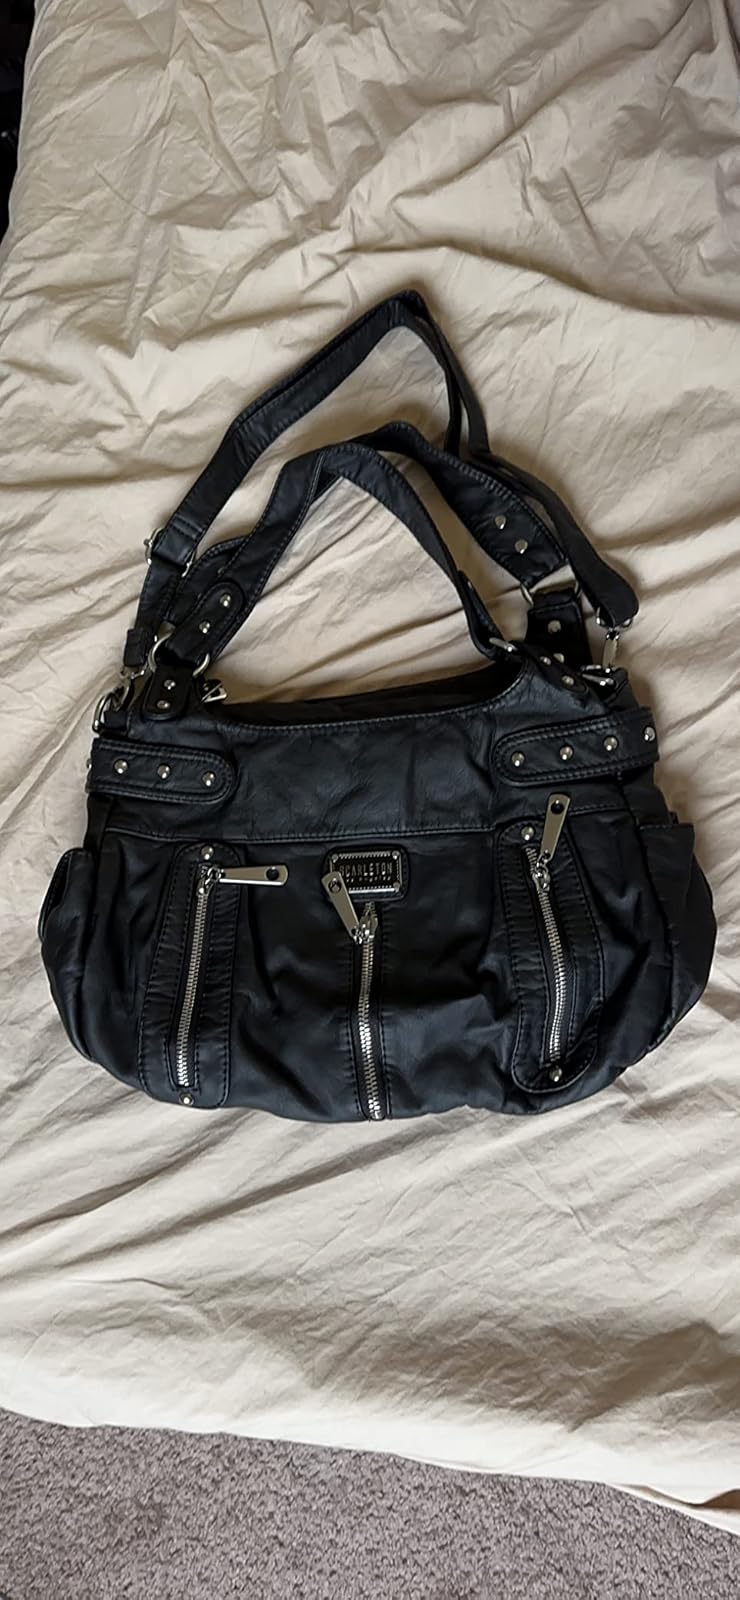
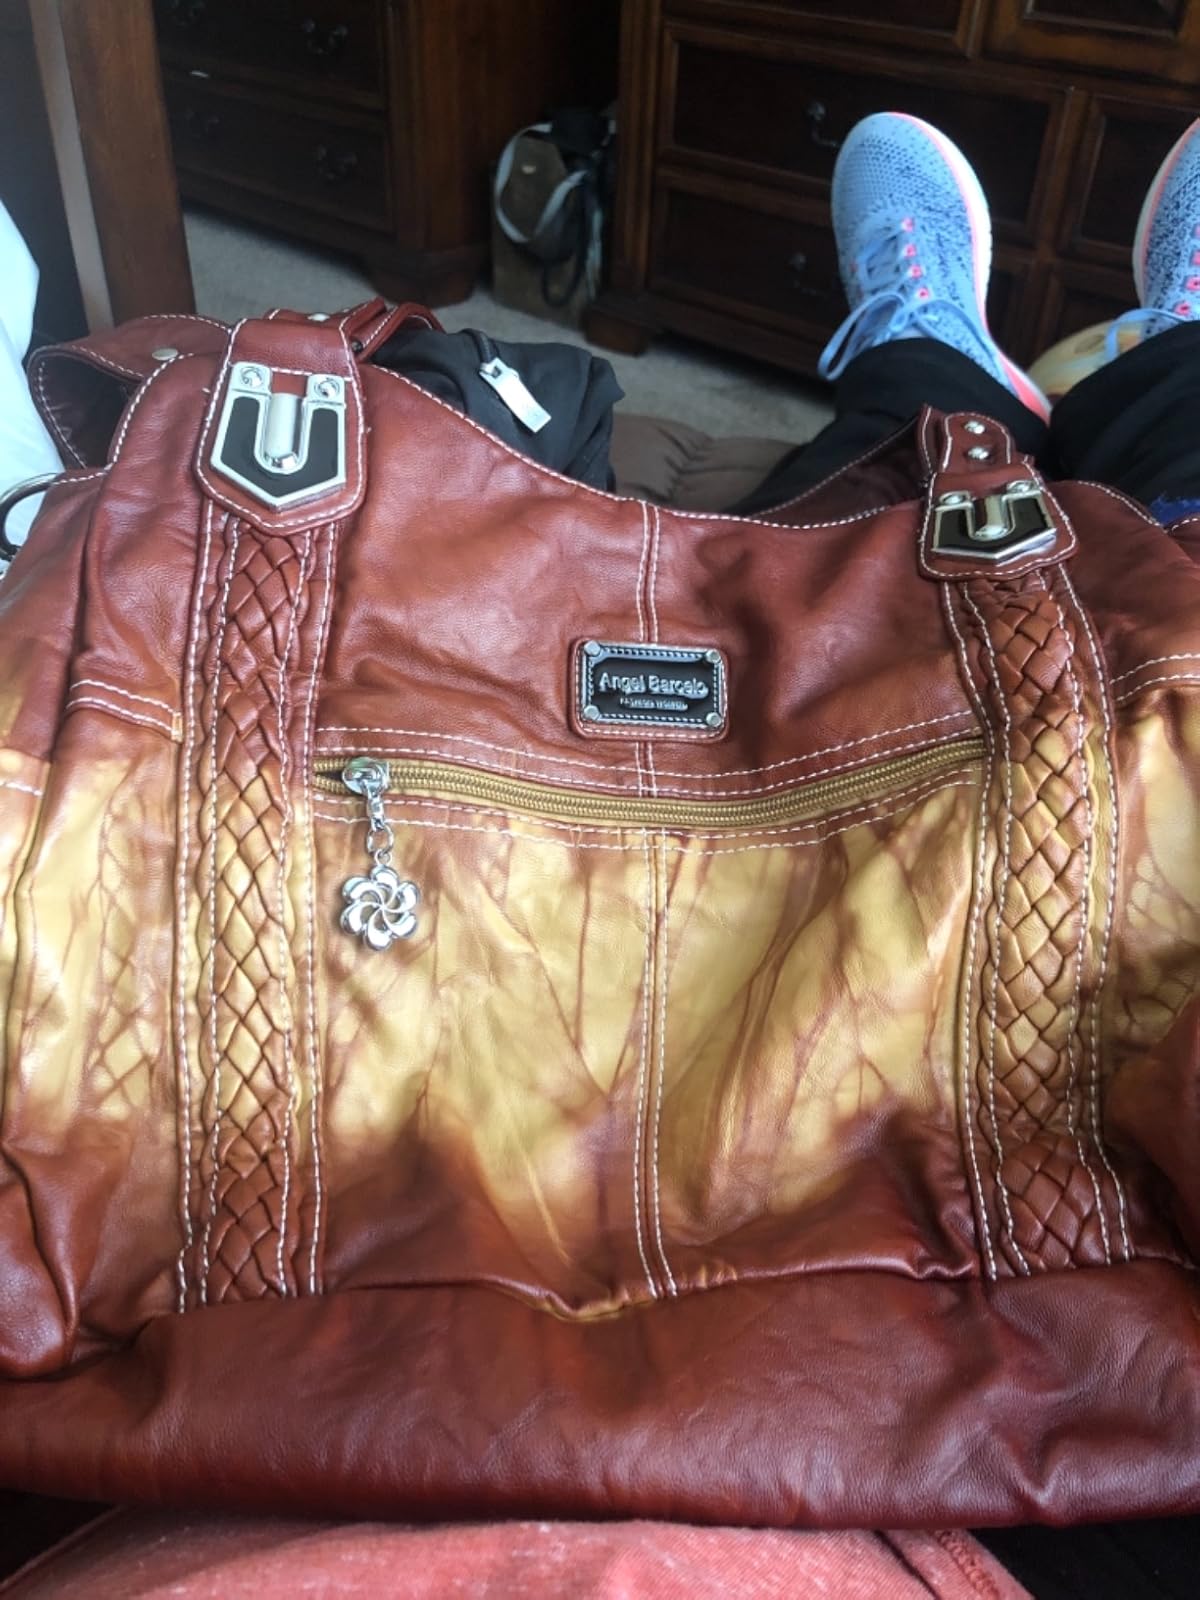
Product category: accessories_handbag
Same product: no